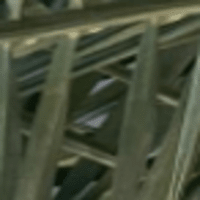
Label: Healthy sample